Marc Ferrez (sculptor)

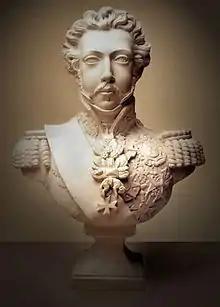
Bust of Pedro I of Brazil, by an unknown sculptor after the original by Marc Ferrez

Marc Ferrez made copies of antiques, monumental decorations and classical busts. His copies of statues and plaster bas reliefs were not exceptional but were skillfully executed. Typically they were made from classical Greek models. Most of his monumental work in terracotta has been destroyed, broken while being moved from one place to another. He is now best known for his highly realistic and technically excellent busts. Due to the absence of marble and high price of bronze, he made almost all his portraits in plaster and painted them to give the illusion of metal. The only known bronze bust is one of Pedro I (1826).